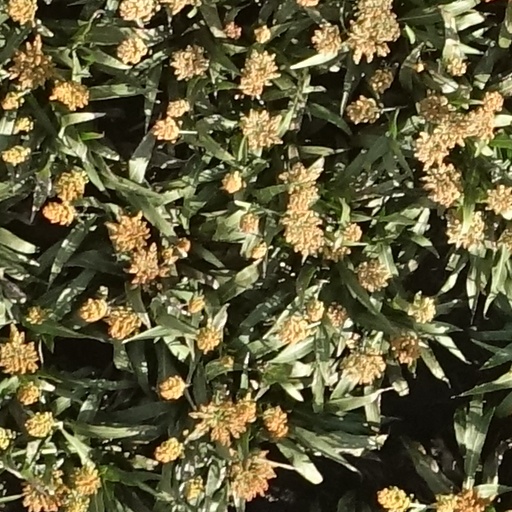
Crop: sorghum